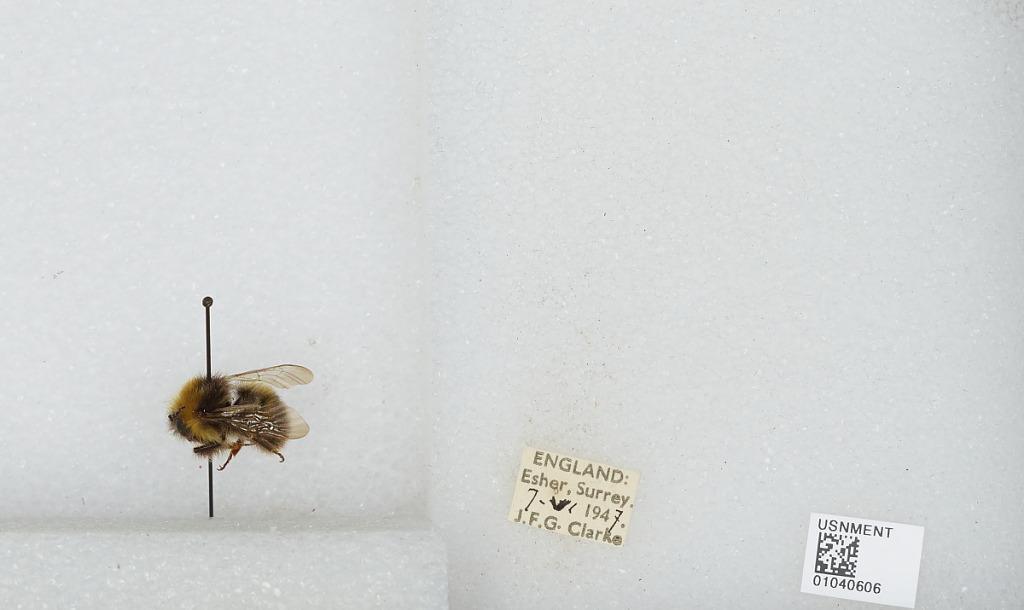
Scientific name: Bombus (Pyrobombus) pratorum (Linnaeus)
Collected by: J. Clarke
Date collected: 1947-6-7
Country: United Kingdom
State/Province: England
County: Surrey
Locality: Esher
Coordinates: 51.3691, -0.365